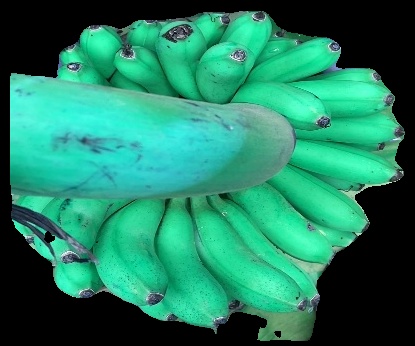
Variety: rasbale
Grade: grade1